Hawkman (Carter Hall)

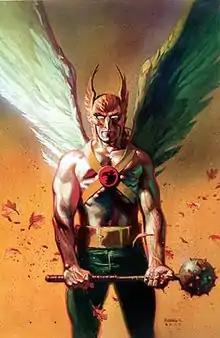
Textless cover of "JSA" #23 (June 2001). Art by Andrew Robinson.

Hawkman (Carter Hall) is a superhero appearing in American comic books published by DC Comics. He is the first character to use the name Hawkman. There are two separate origins of Carter Hall; the Golden Age origin and the Post-Hawkworld (or current) origin.